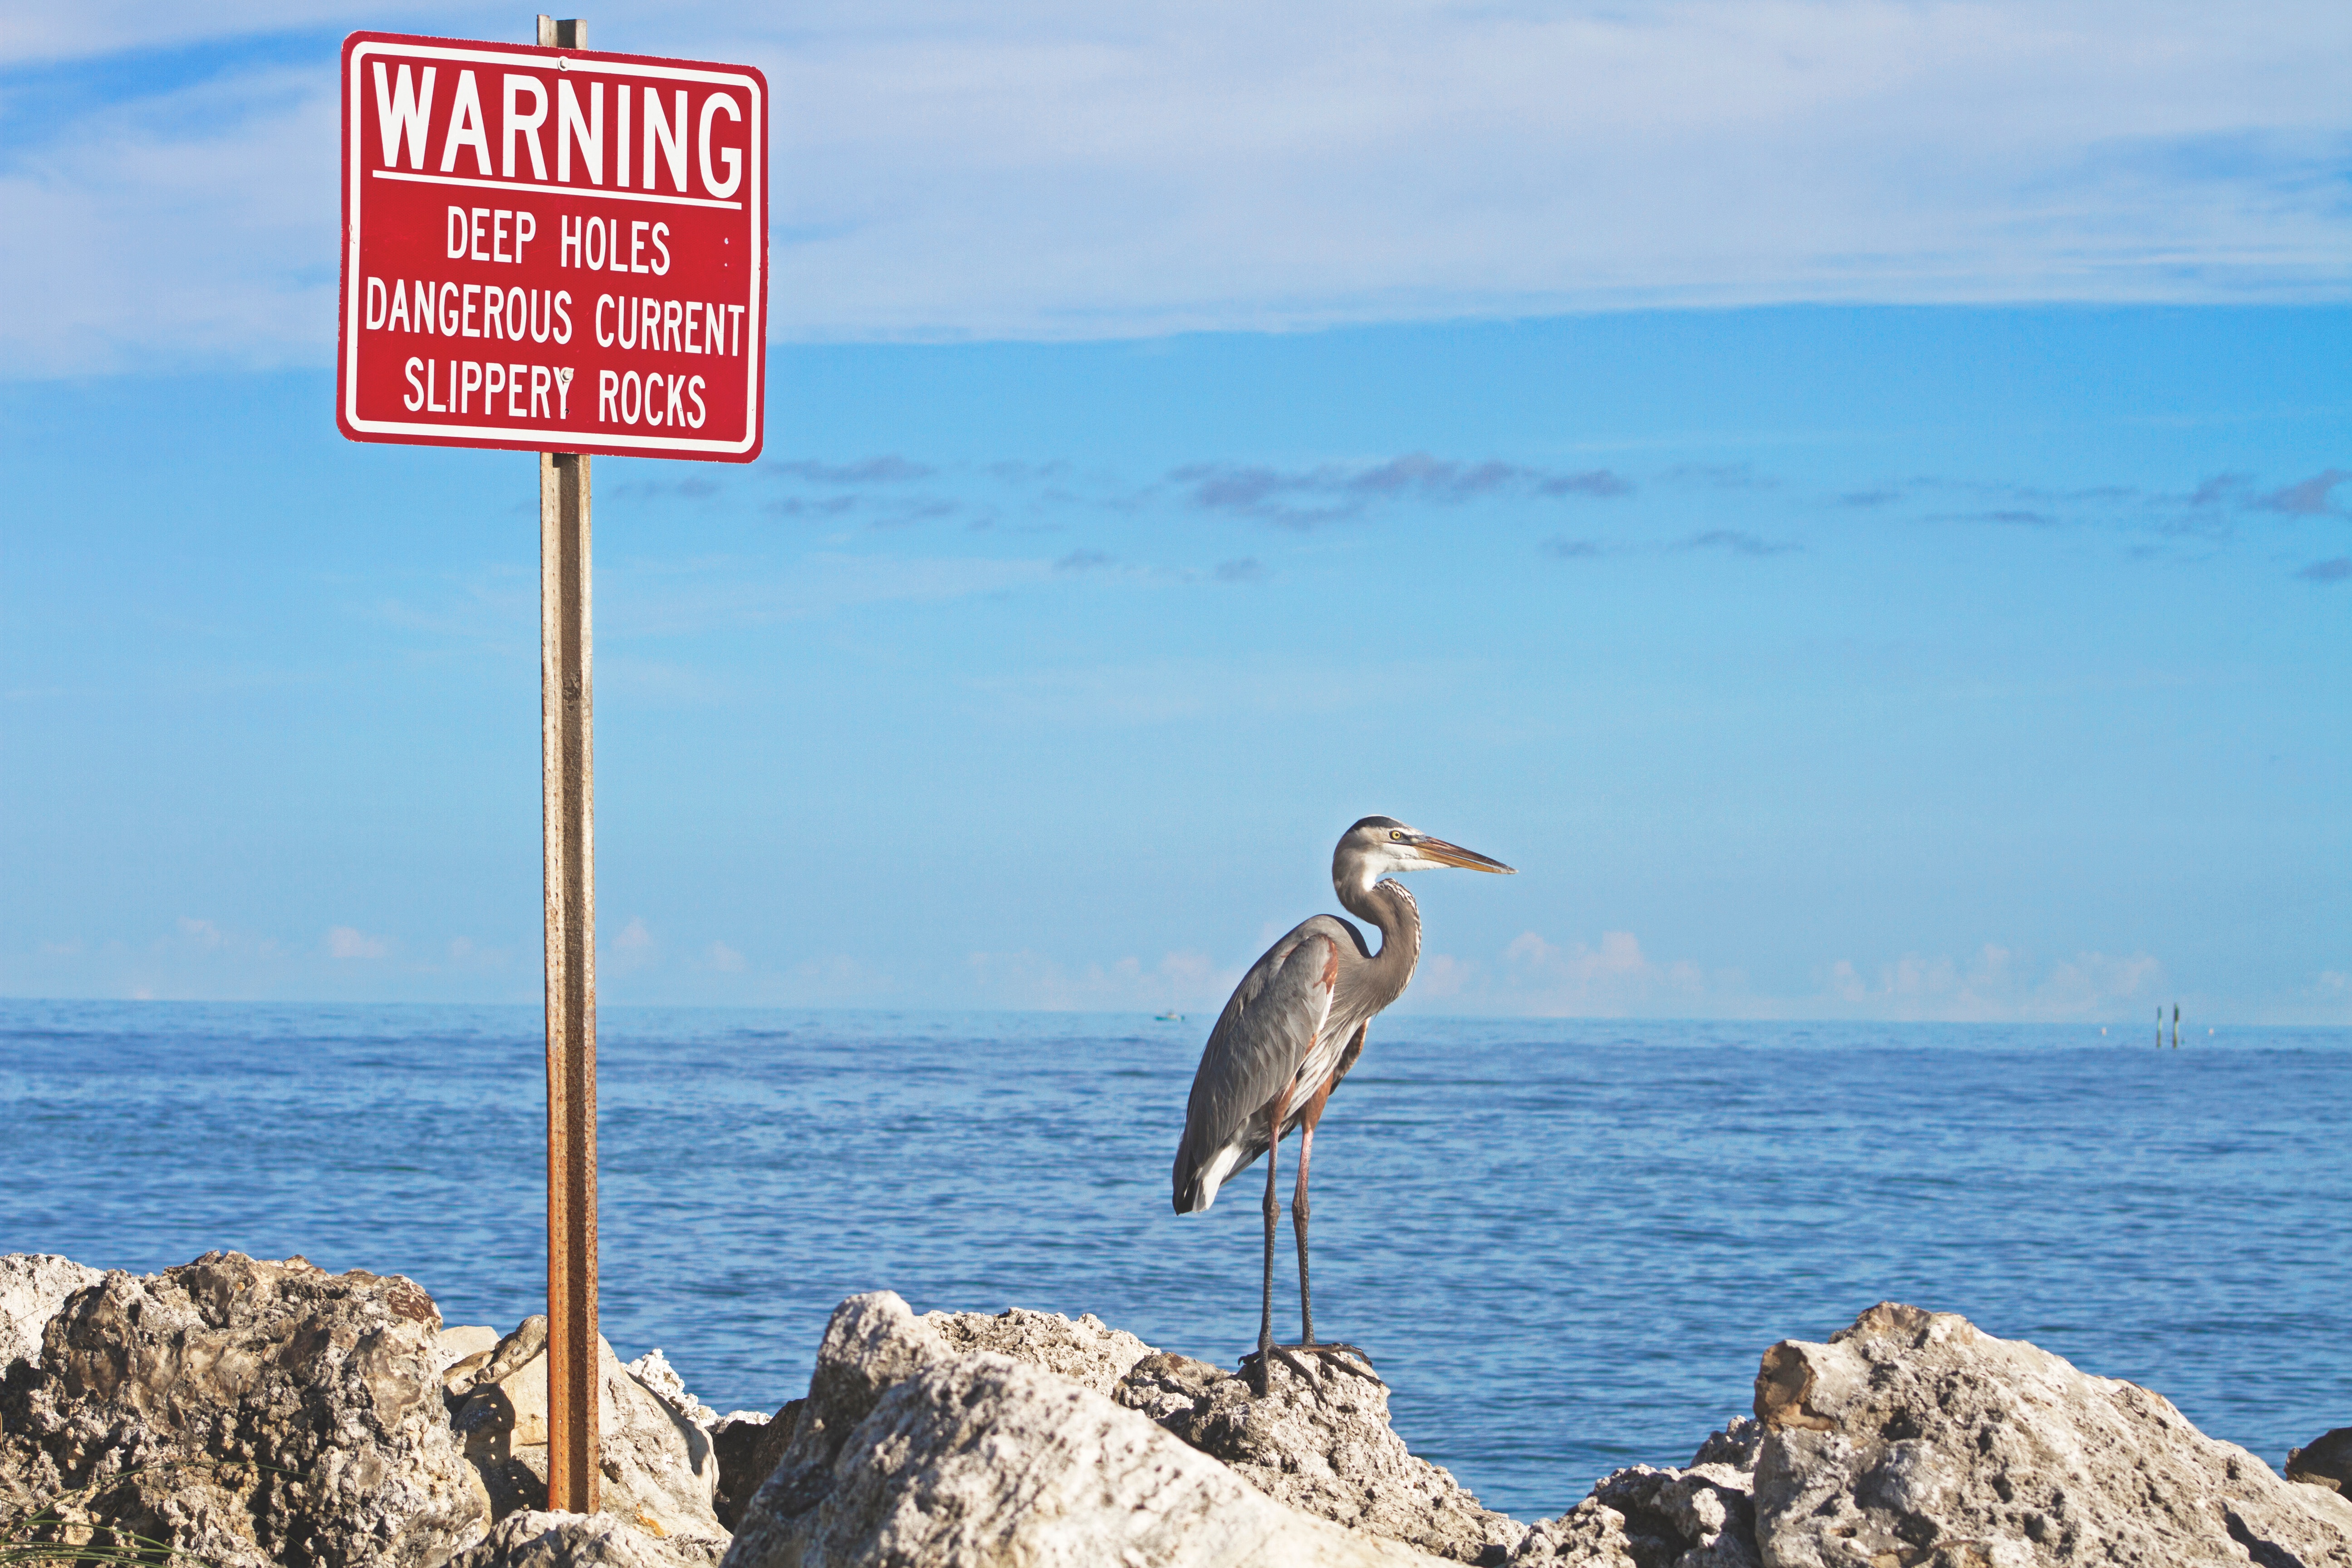
beach, sea, coast, ocean, bird, shore, seabird, vacation, sign, fauna, warning, heron